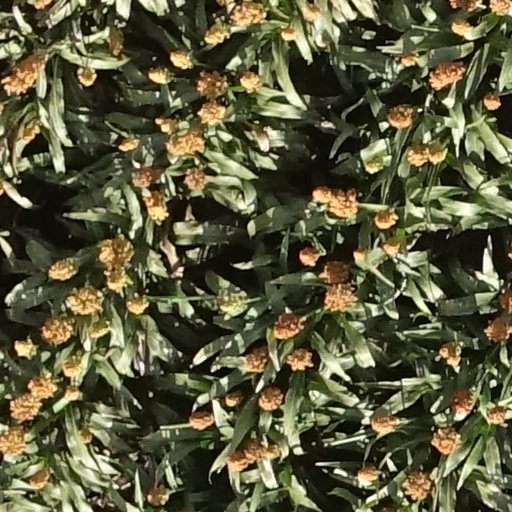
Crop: sorghum